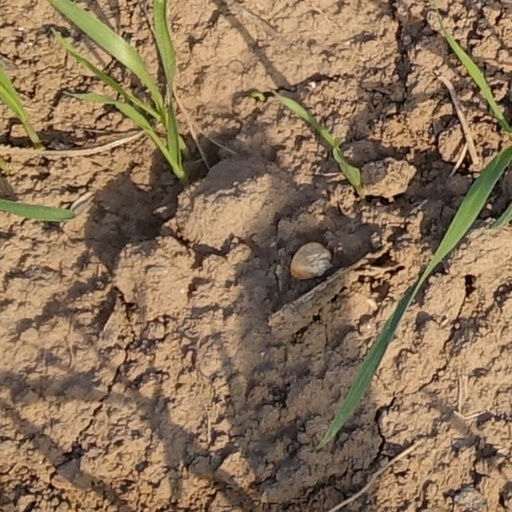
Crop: wheat